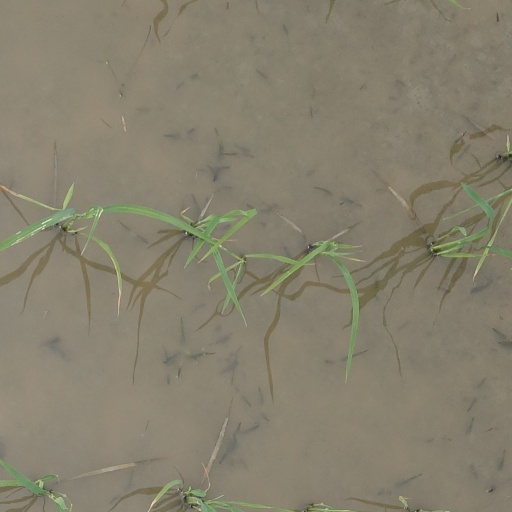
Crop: rice